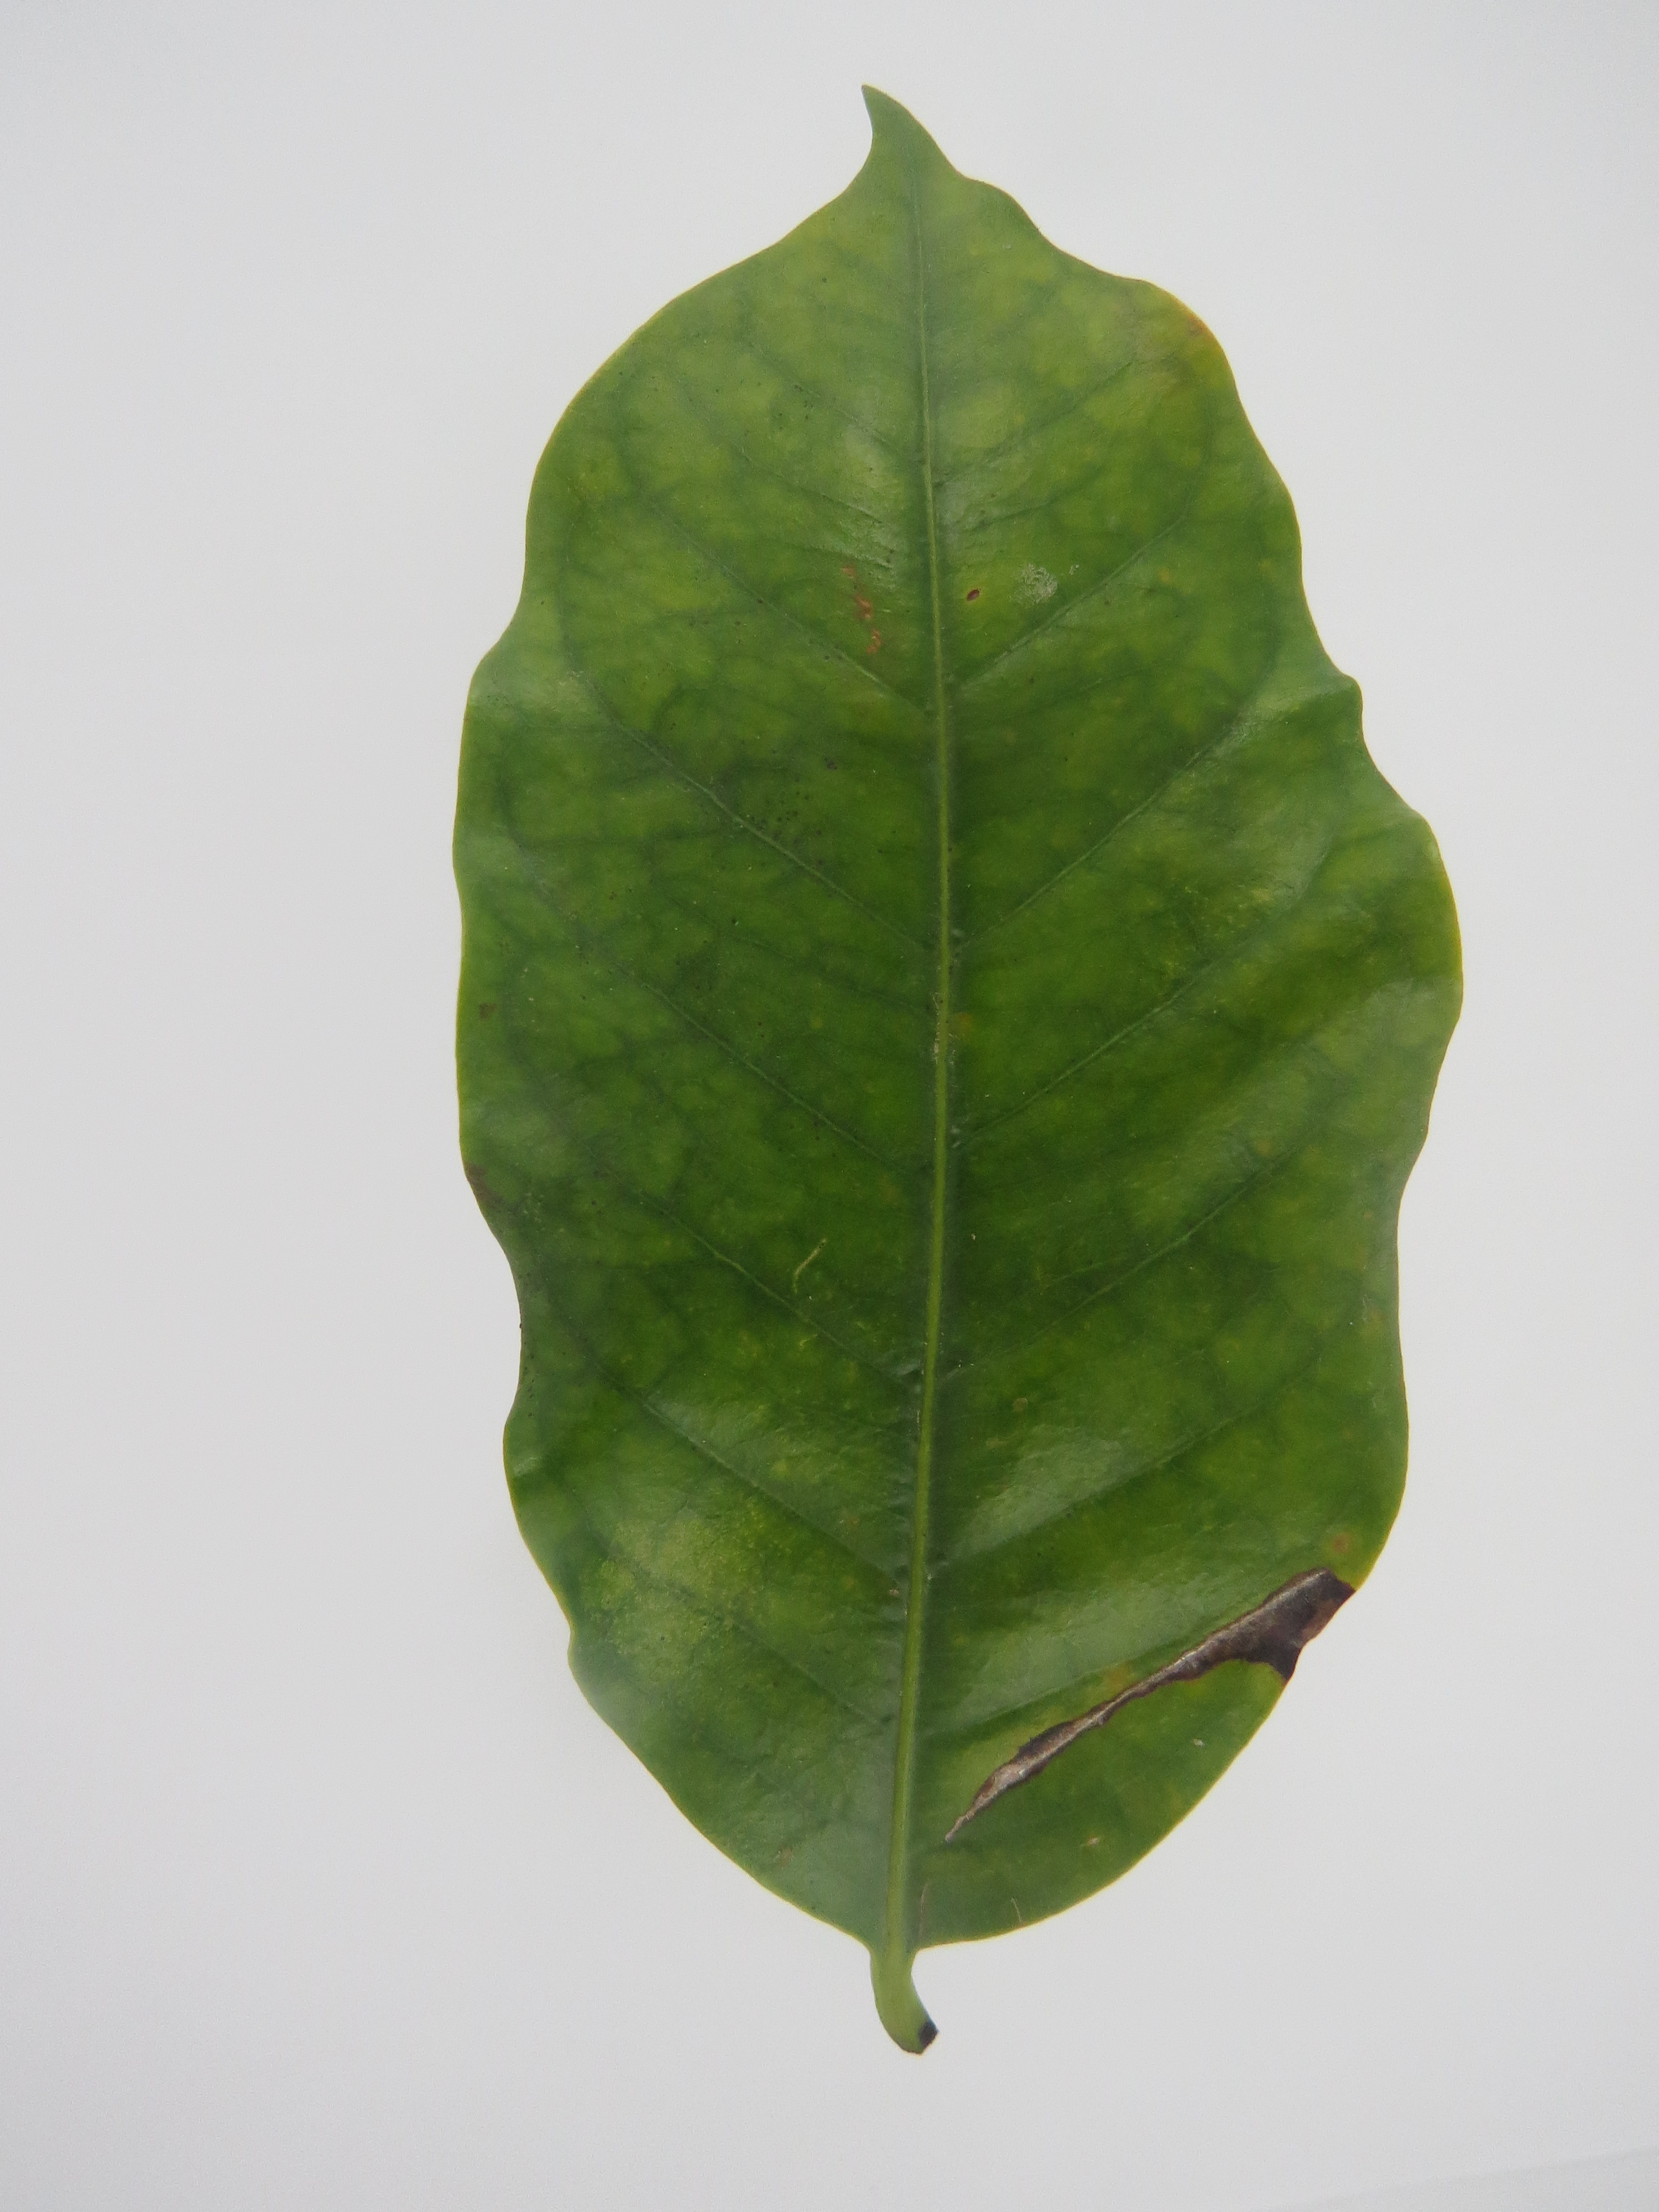
Label: manganese-Mn